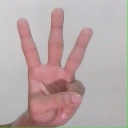
अक्षर: व